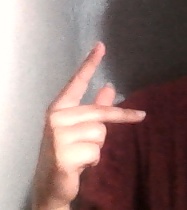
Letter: dha